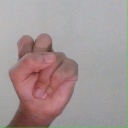
अक्षर: स